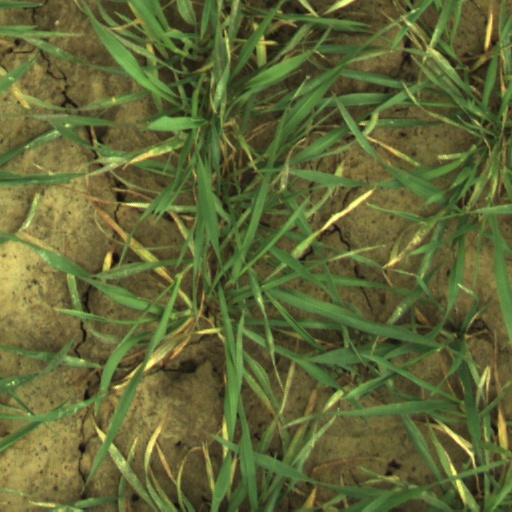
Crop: wheat